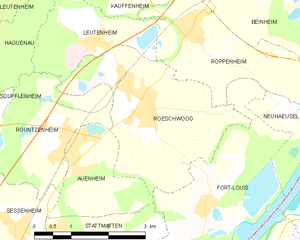
Carte des communes françaises